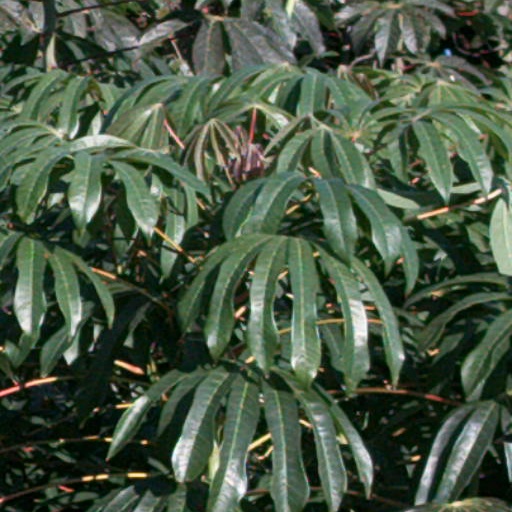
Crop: cassava